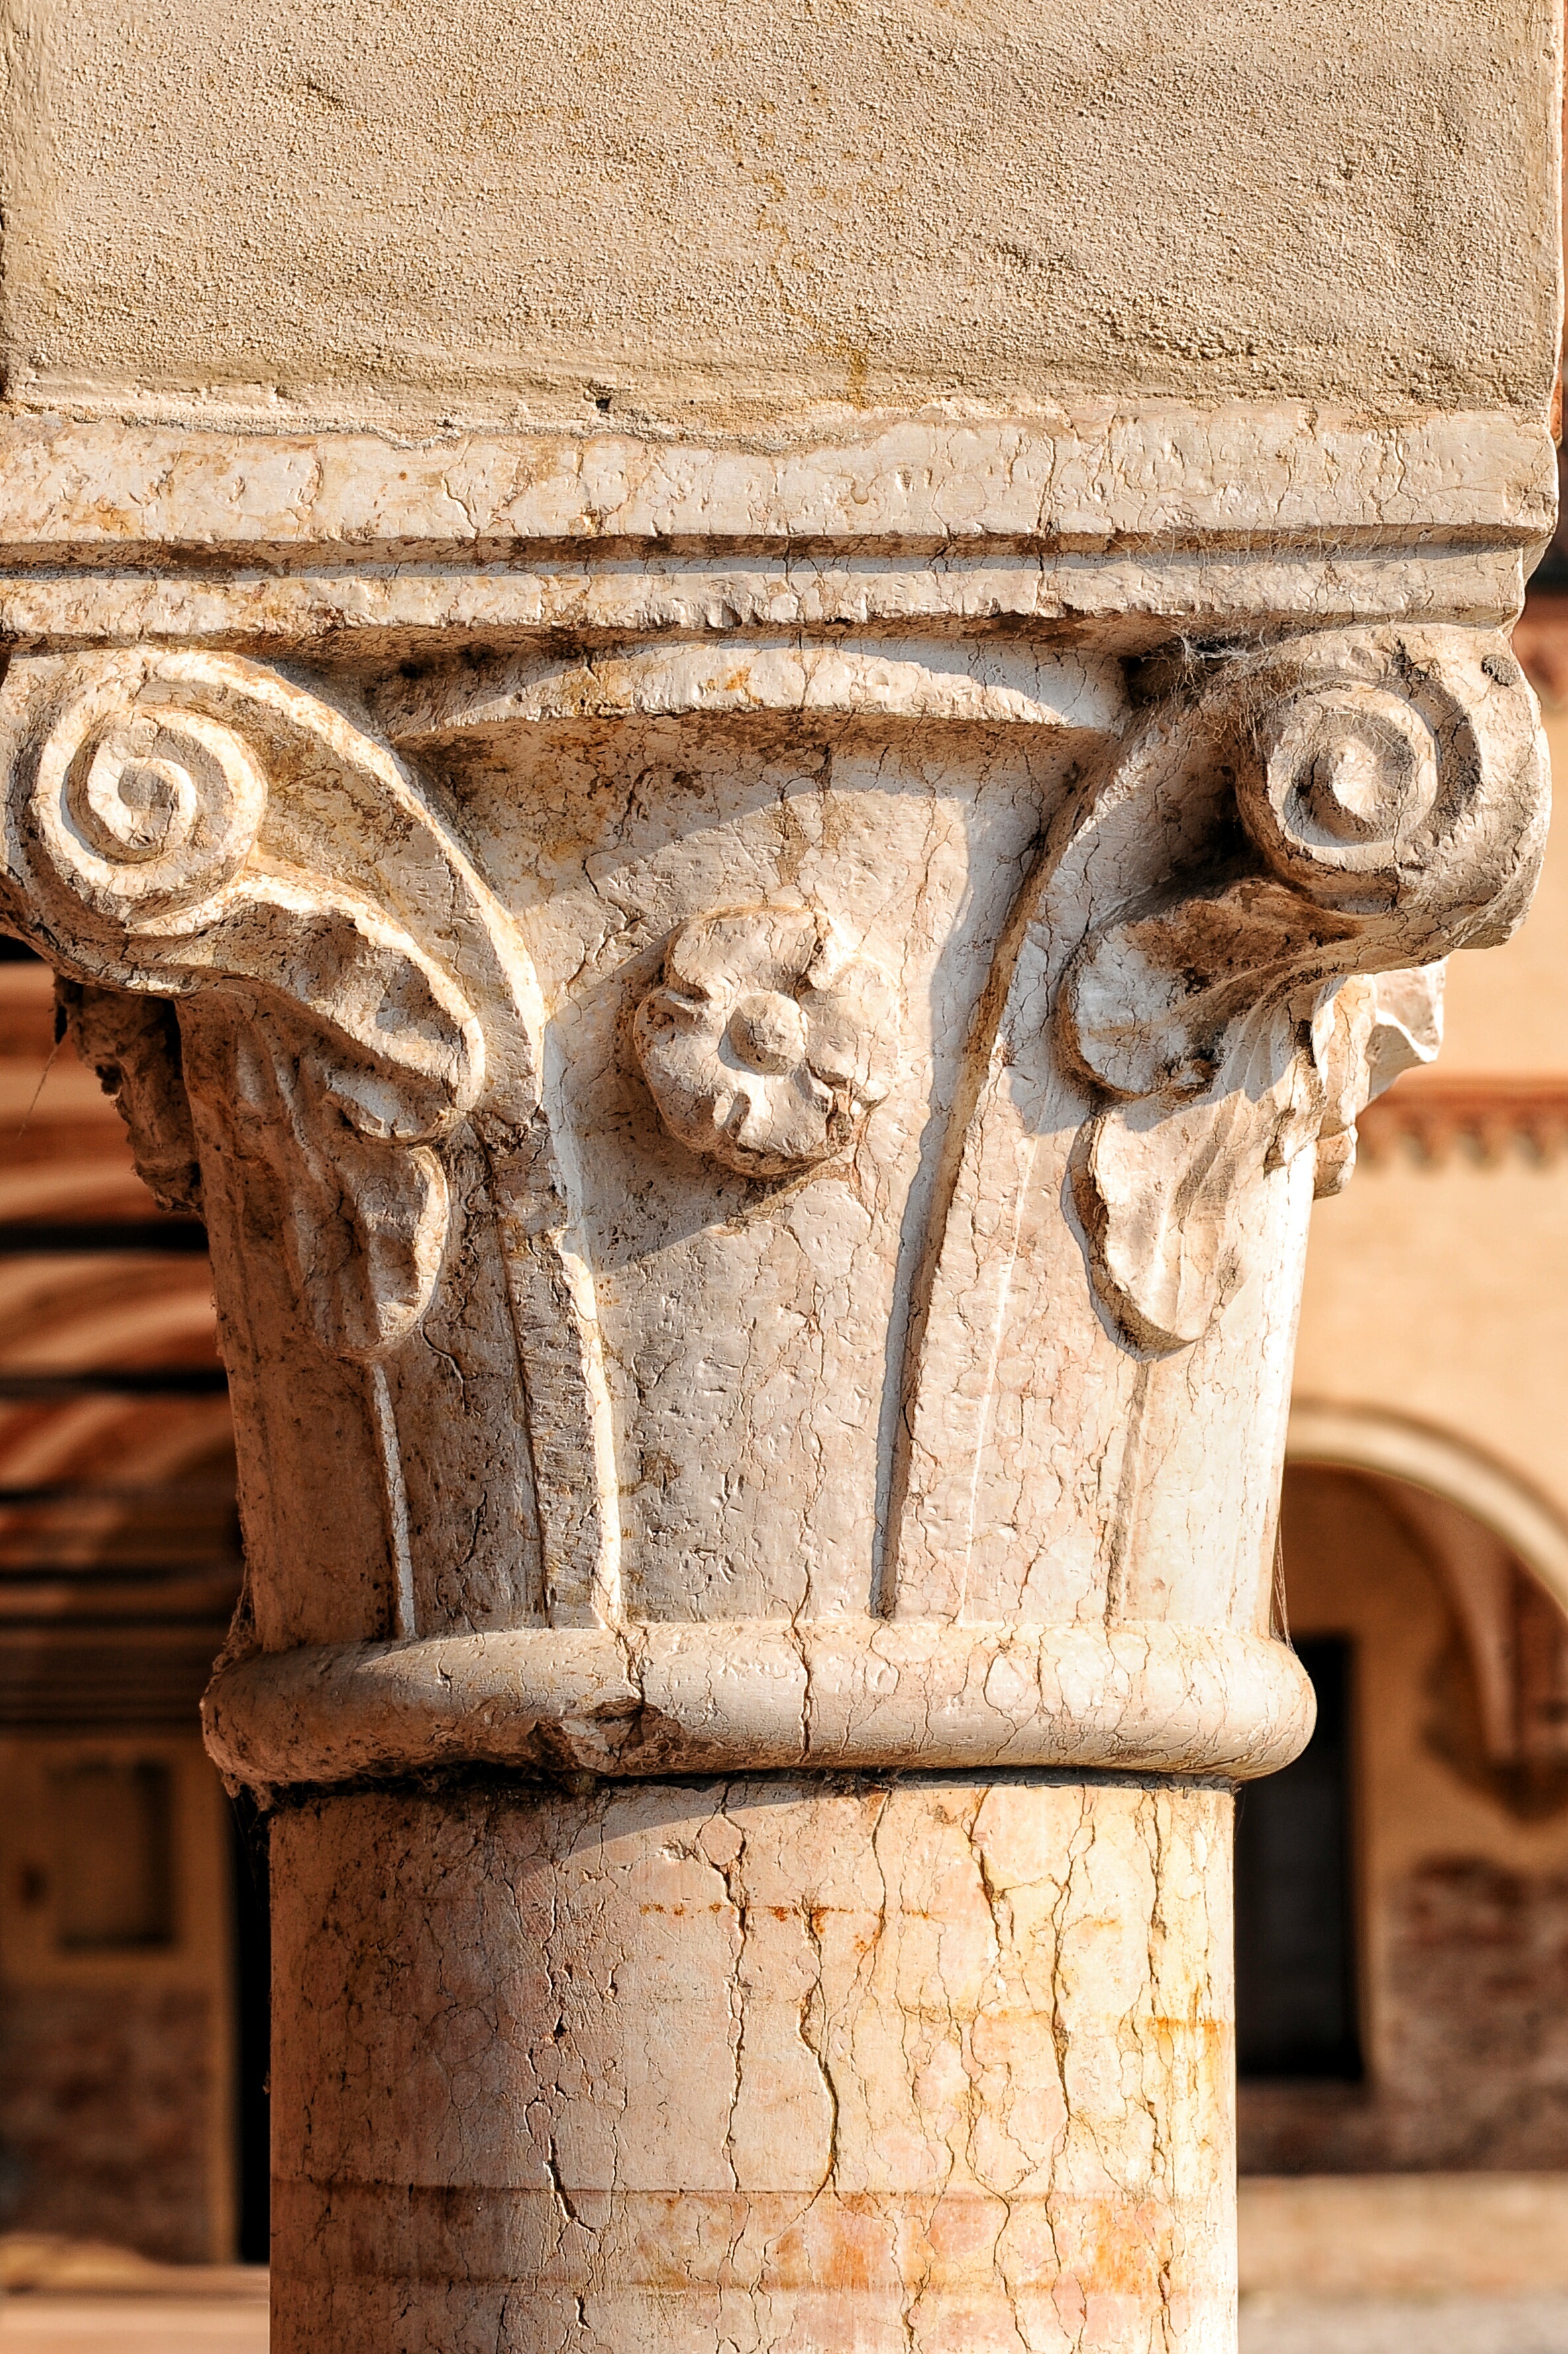
structure, wood, texture, monument, statue, column, ancient, furniture, sculpture, art, rome, temple, marble, carving, stone carving, capitello, ancient history